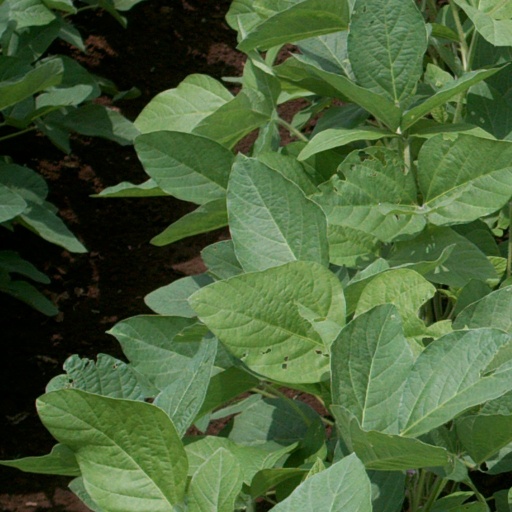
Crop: soybean